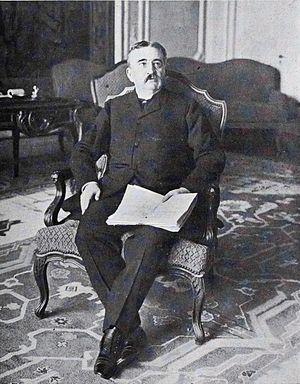
Stephen Jean Marie Pichon, né le 10 août 1857 à Arnay-le-Duc et mort le 18 septembre 1933 à Vers-en-Montagne, est un homme politique français, journaliste, et diplomate. Il fut successivement député de 1885 à 1893, diplomate de 1894 à 1906, sénateur de 1906 à 1924, et ministre des Affaires étrangères sous plusieurs gouvernements de la Troisième République entre 1906 et 1920.